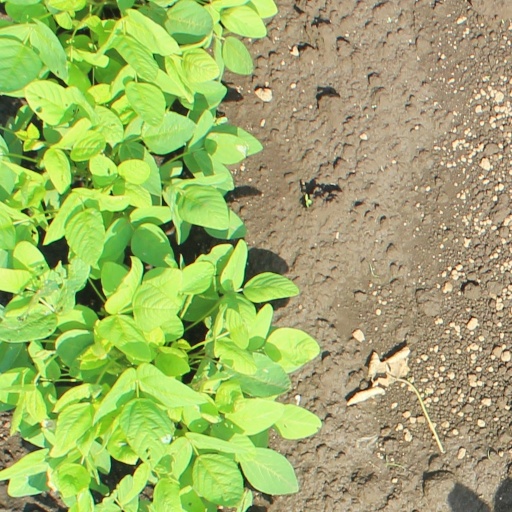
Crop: soybean